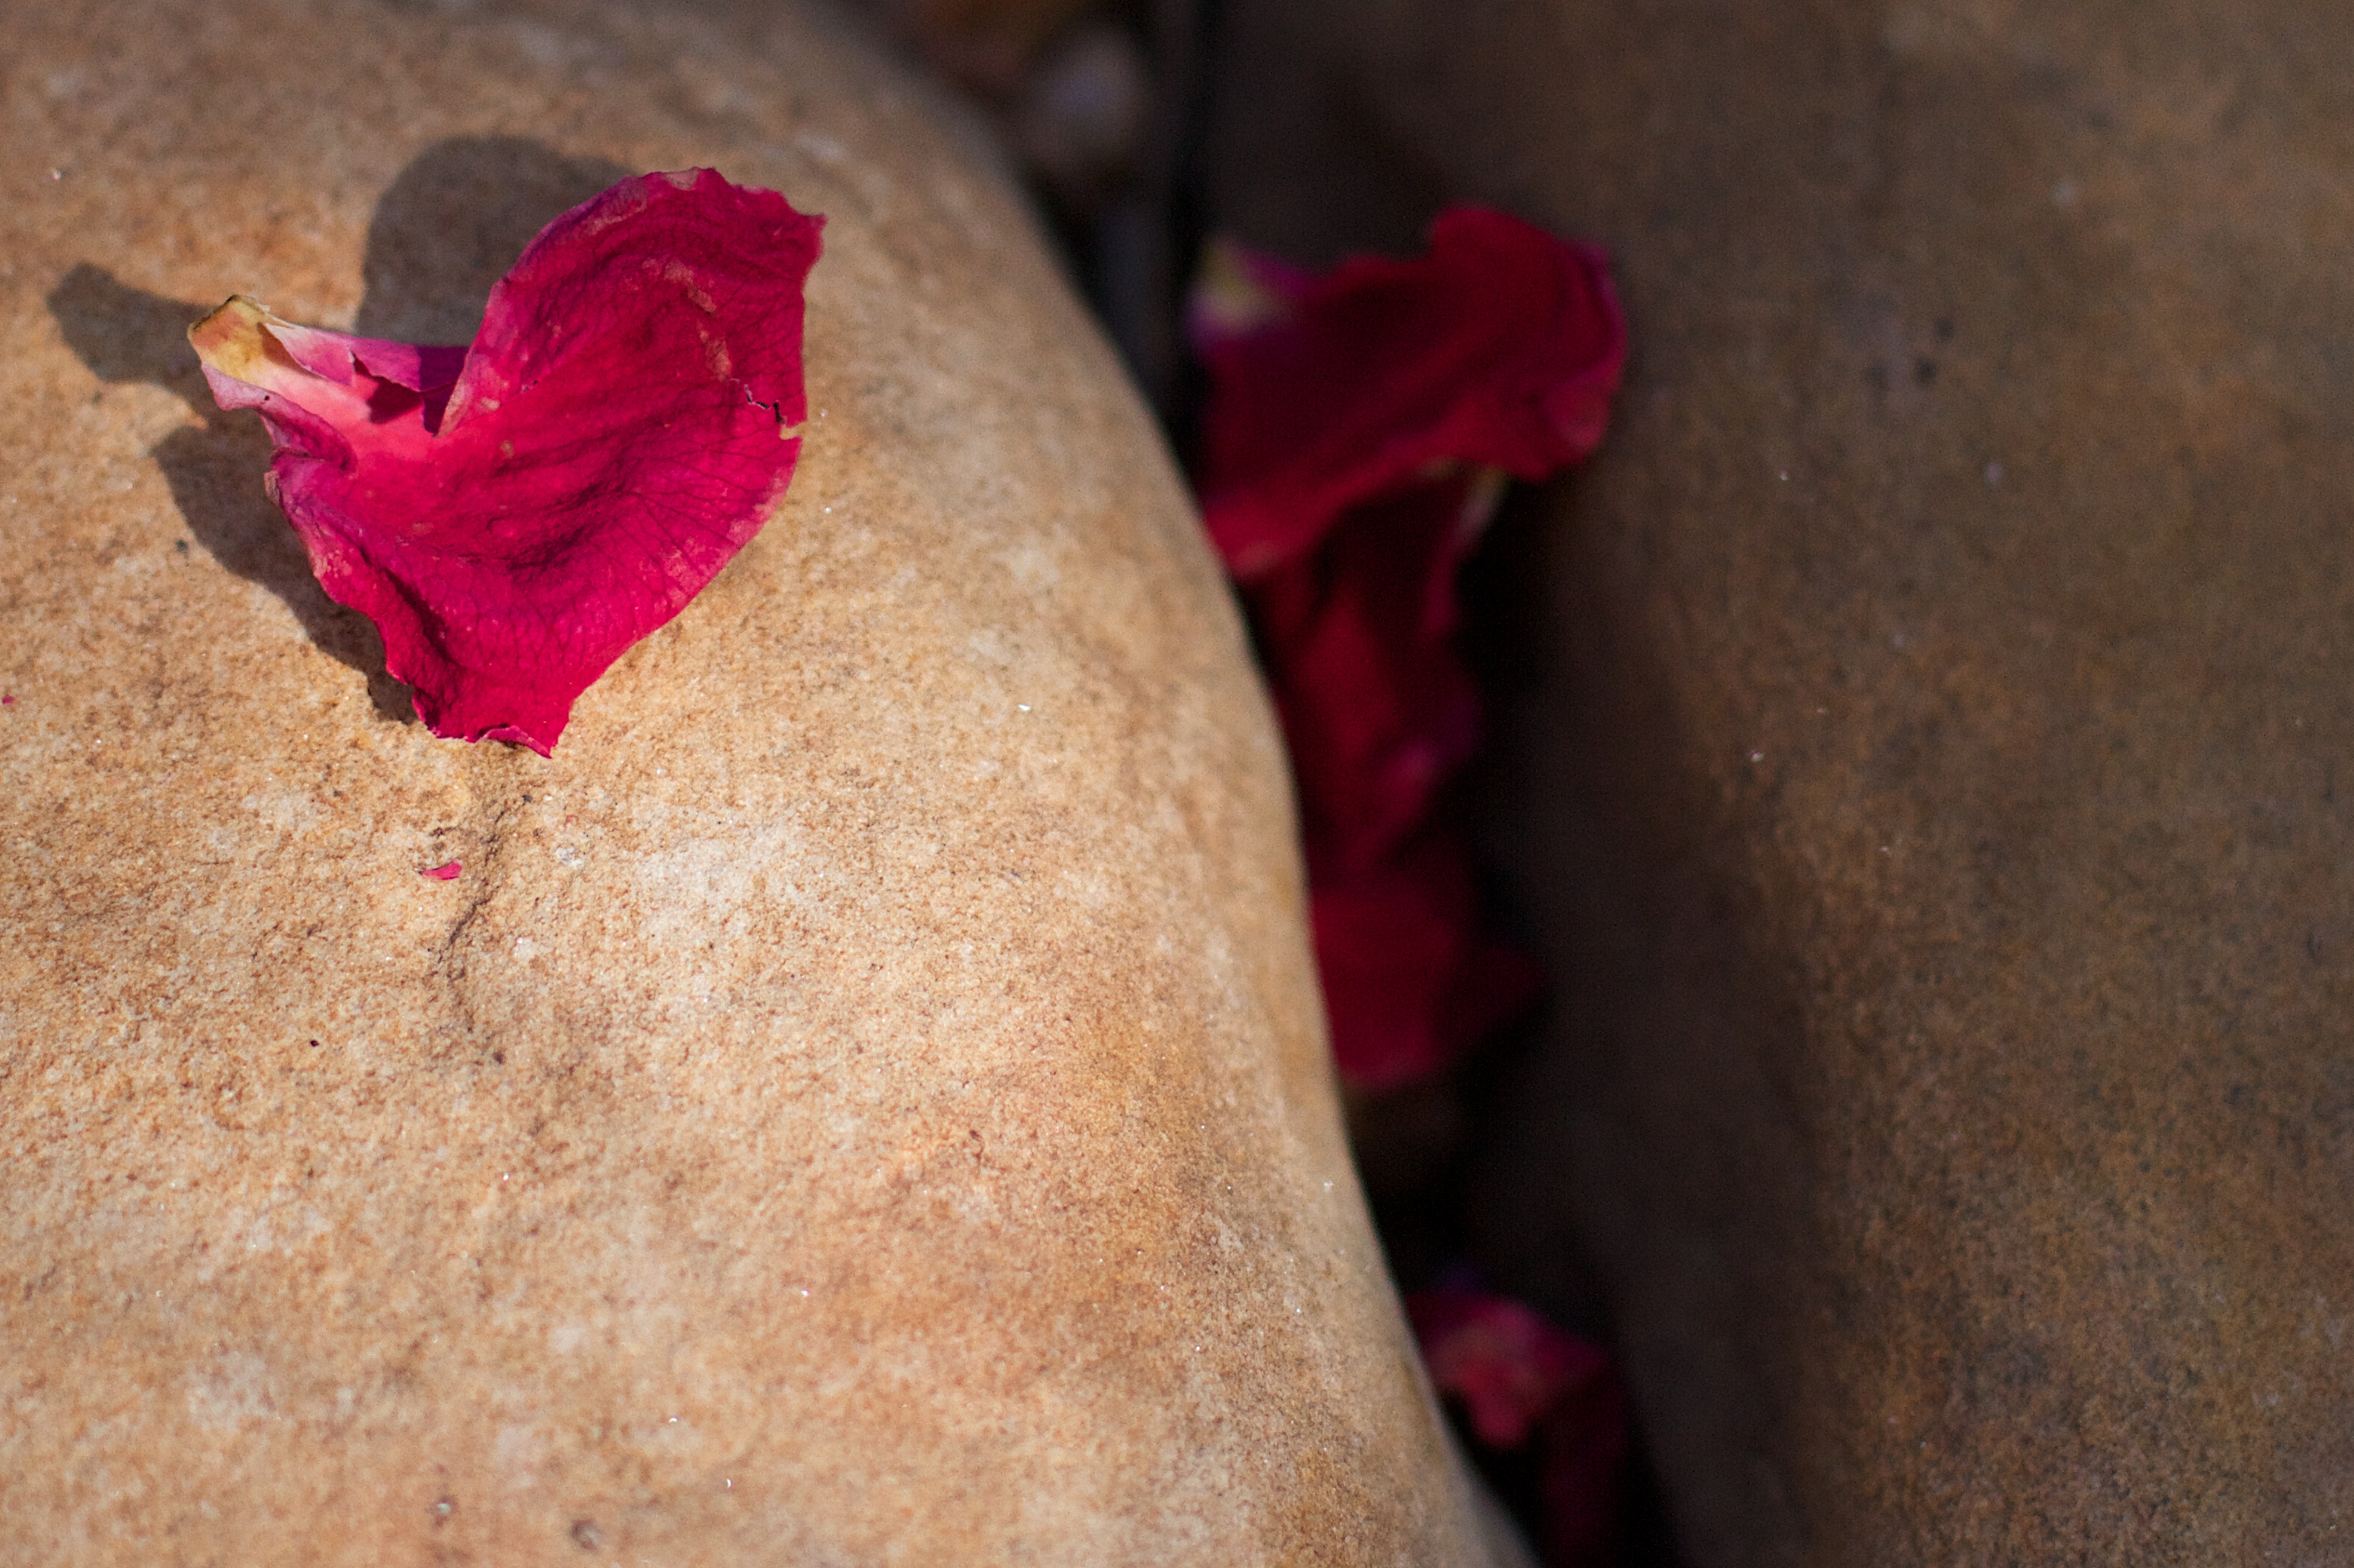
hand, flower, leg, rose, red, pink, close up, skin, organ